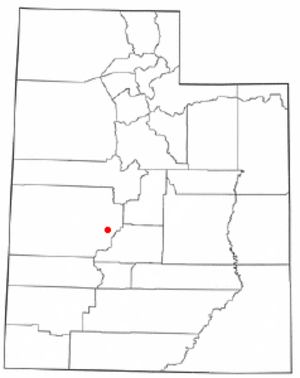
La ville américaine de Fillmore est le siège du comté de Millard, dans l’Utah. Lors du recensement de 2000, sa population s’élevait à 2 253 habitants.